Wauwil

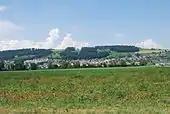
Wauwil

Wauwil is a municipality in the district of Willisau in the canton of Lucerne in Switzerland.